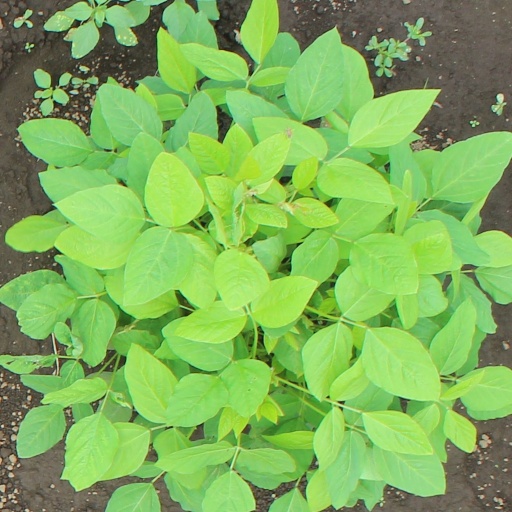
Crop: soybean